Mona Plummer Aquatic Center

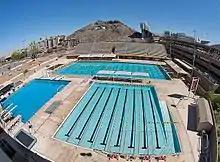
A view of the facility.

The Mona Plummer Aquatic Center is the aquatic center used by the Arizona State University Sun Devils swim team. It opened in 1981, cost four million dollars to build, and is named after Mona Plummer. Plummer was a national championship winning coach who died in 1985; she coached from 1957-1979 at Arizona State.